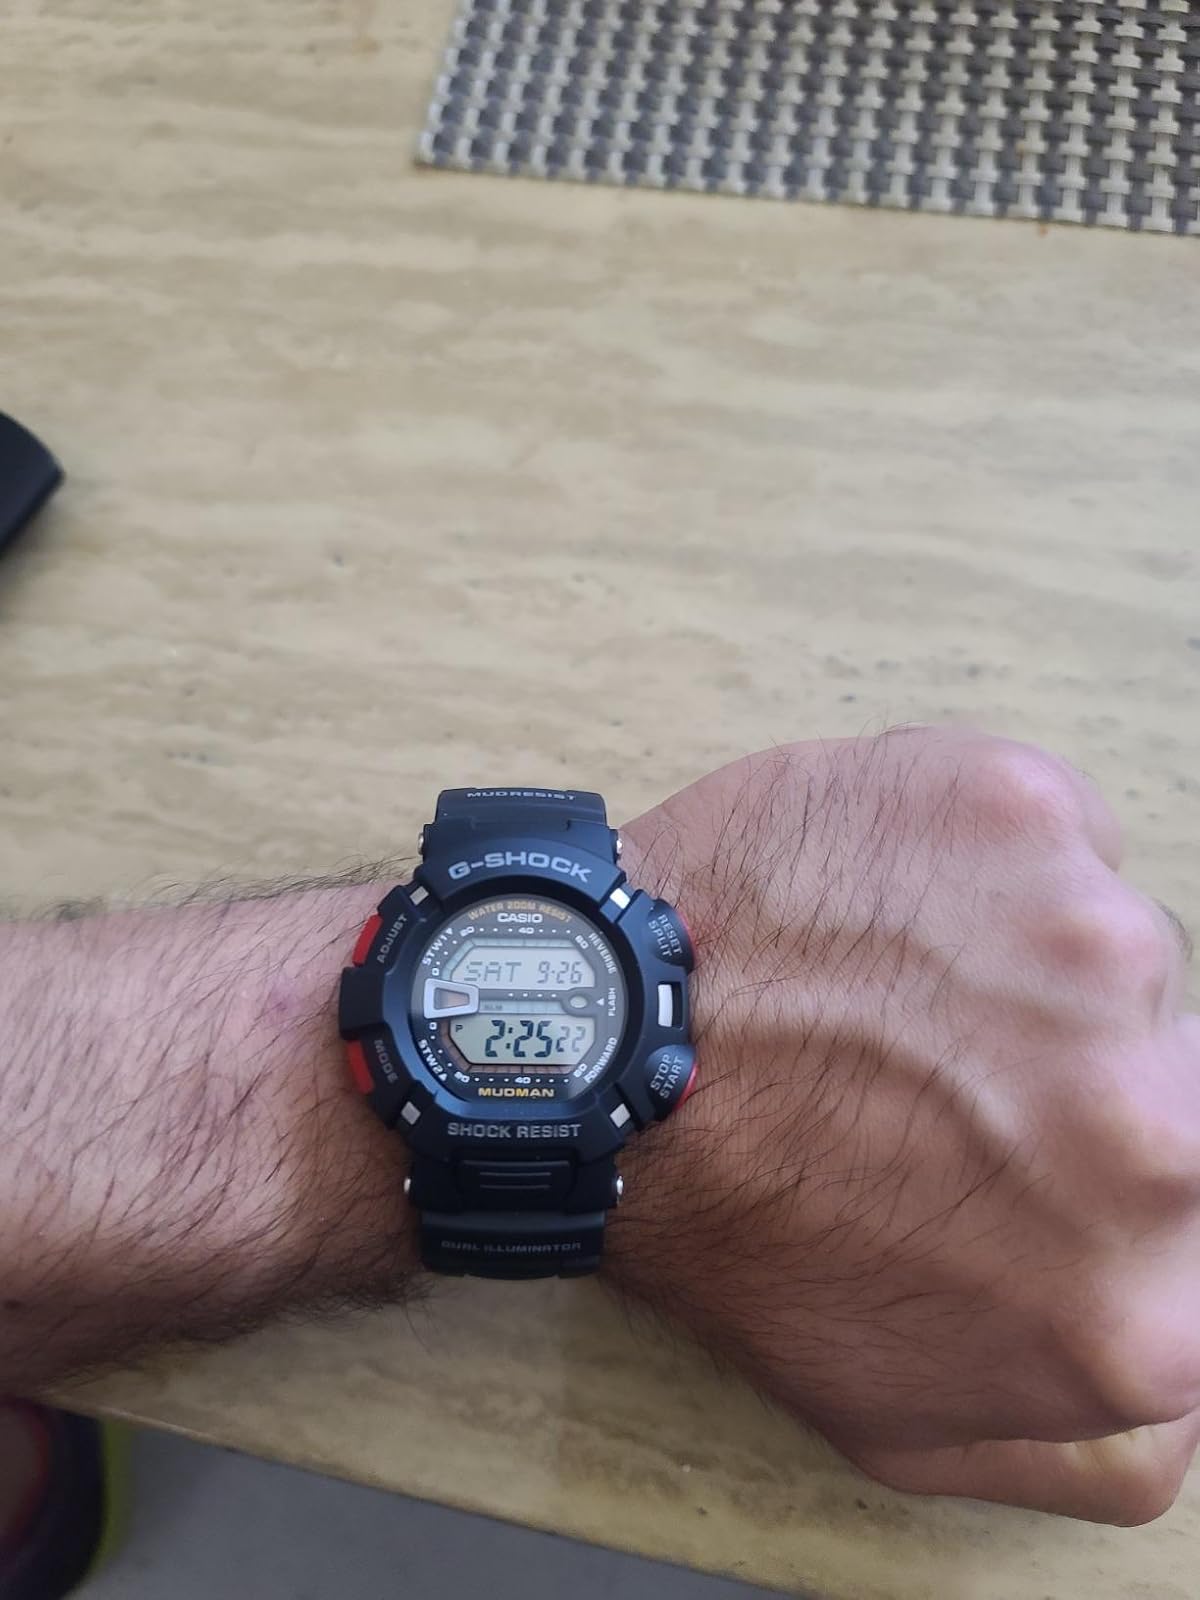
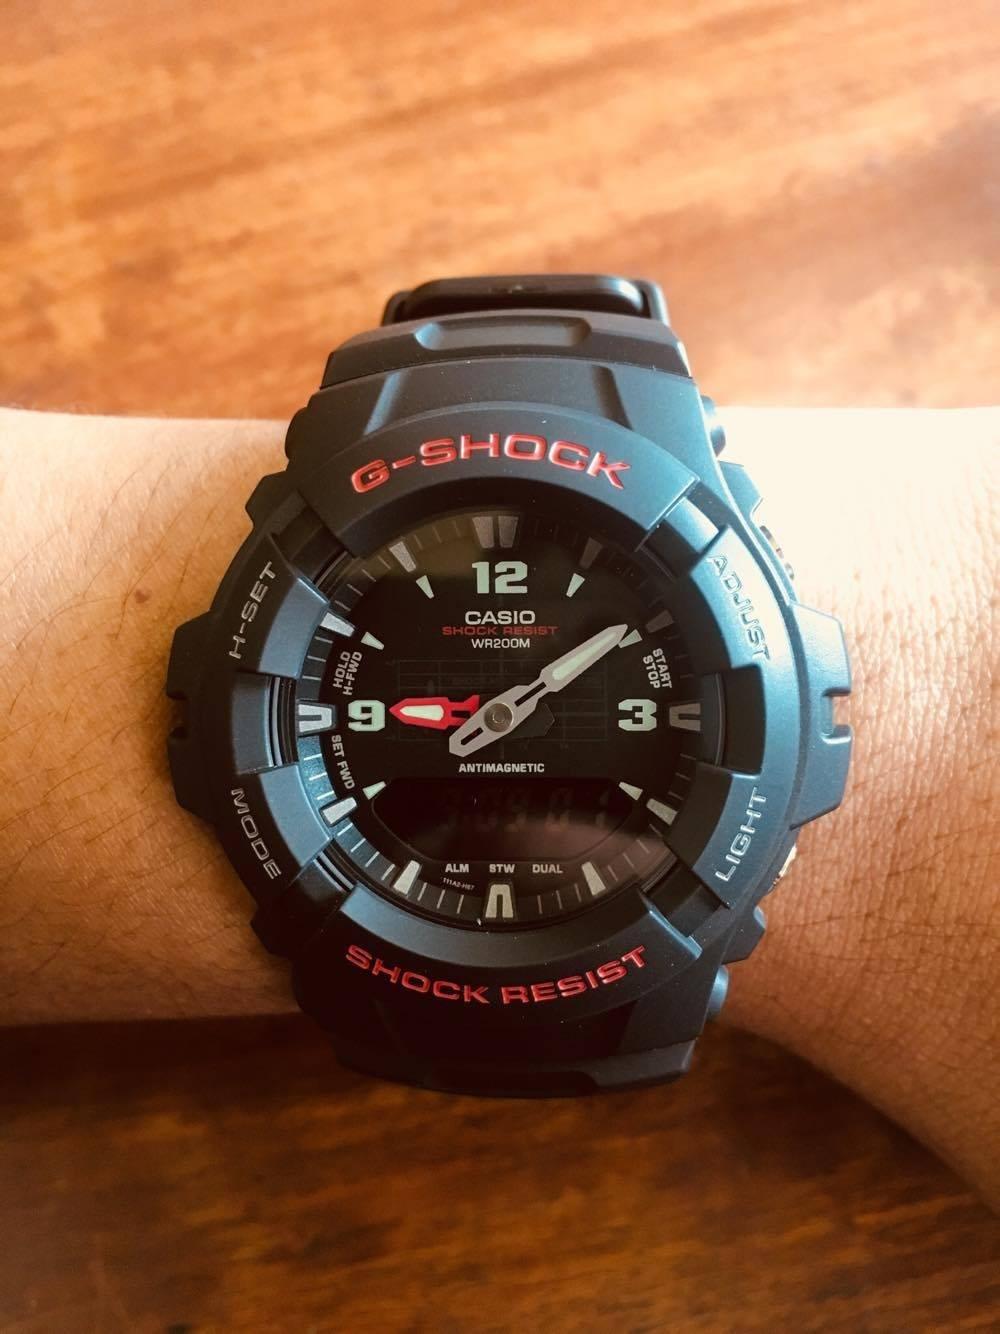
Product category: accessories_watch
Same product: no